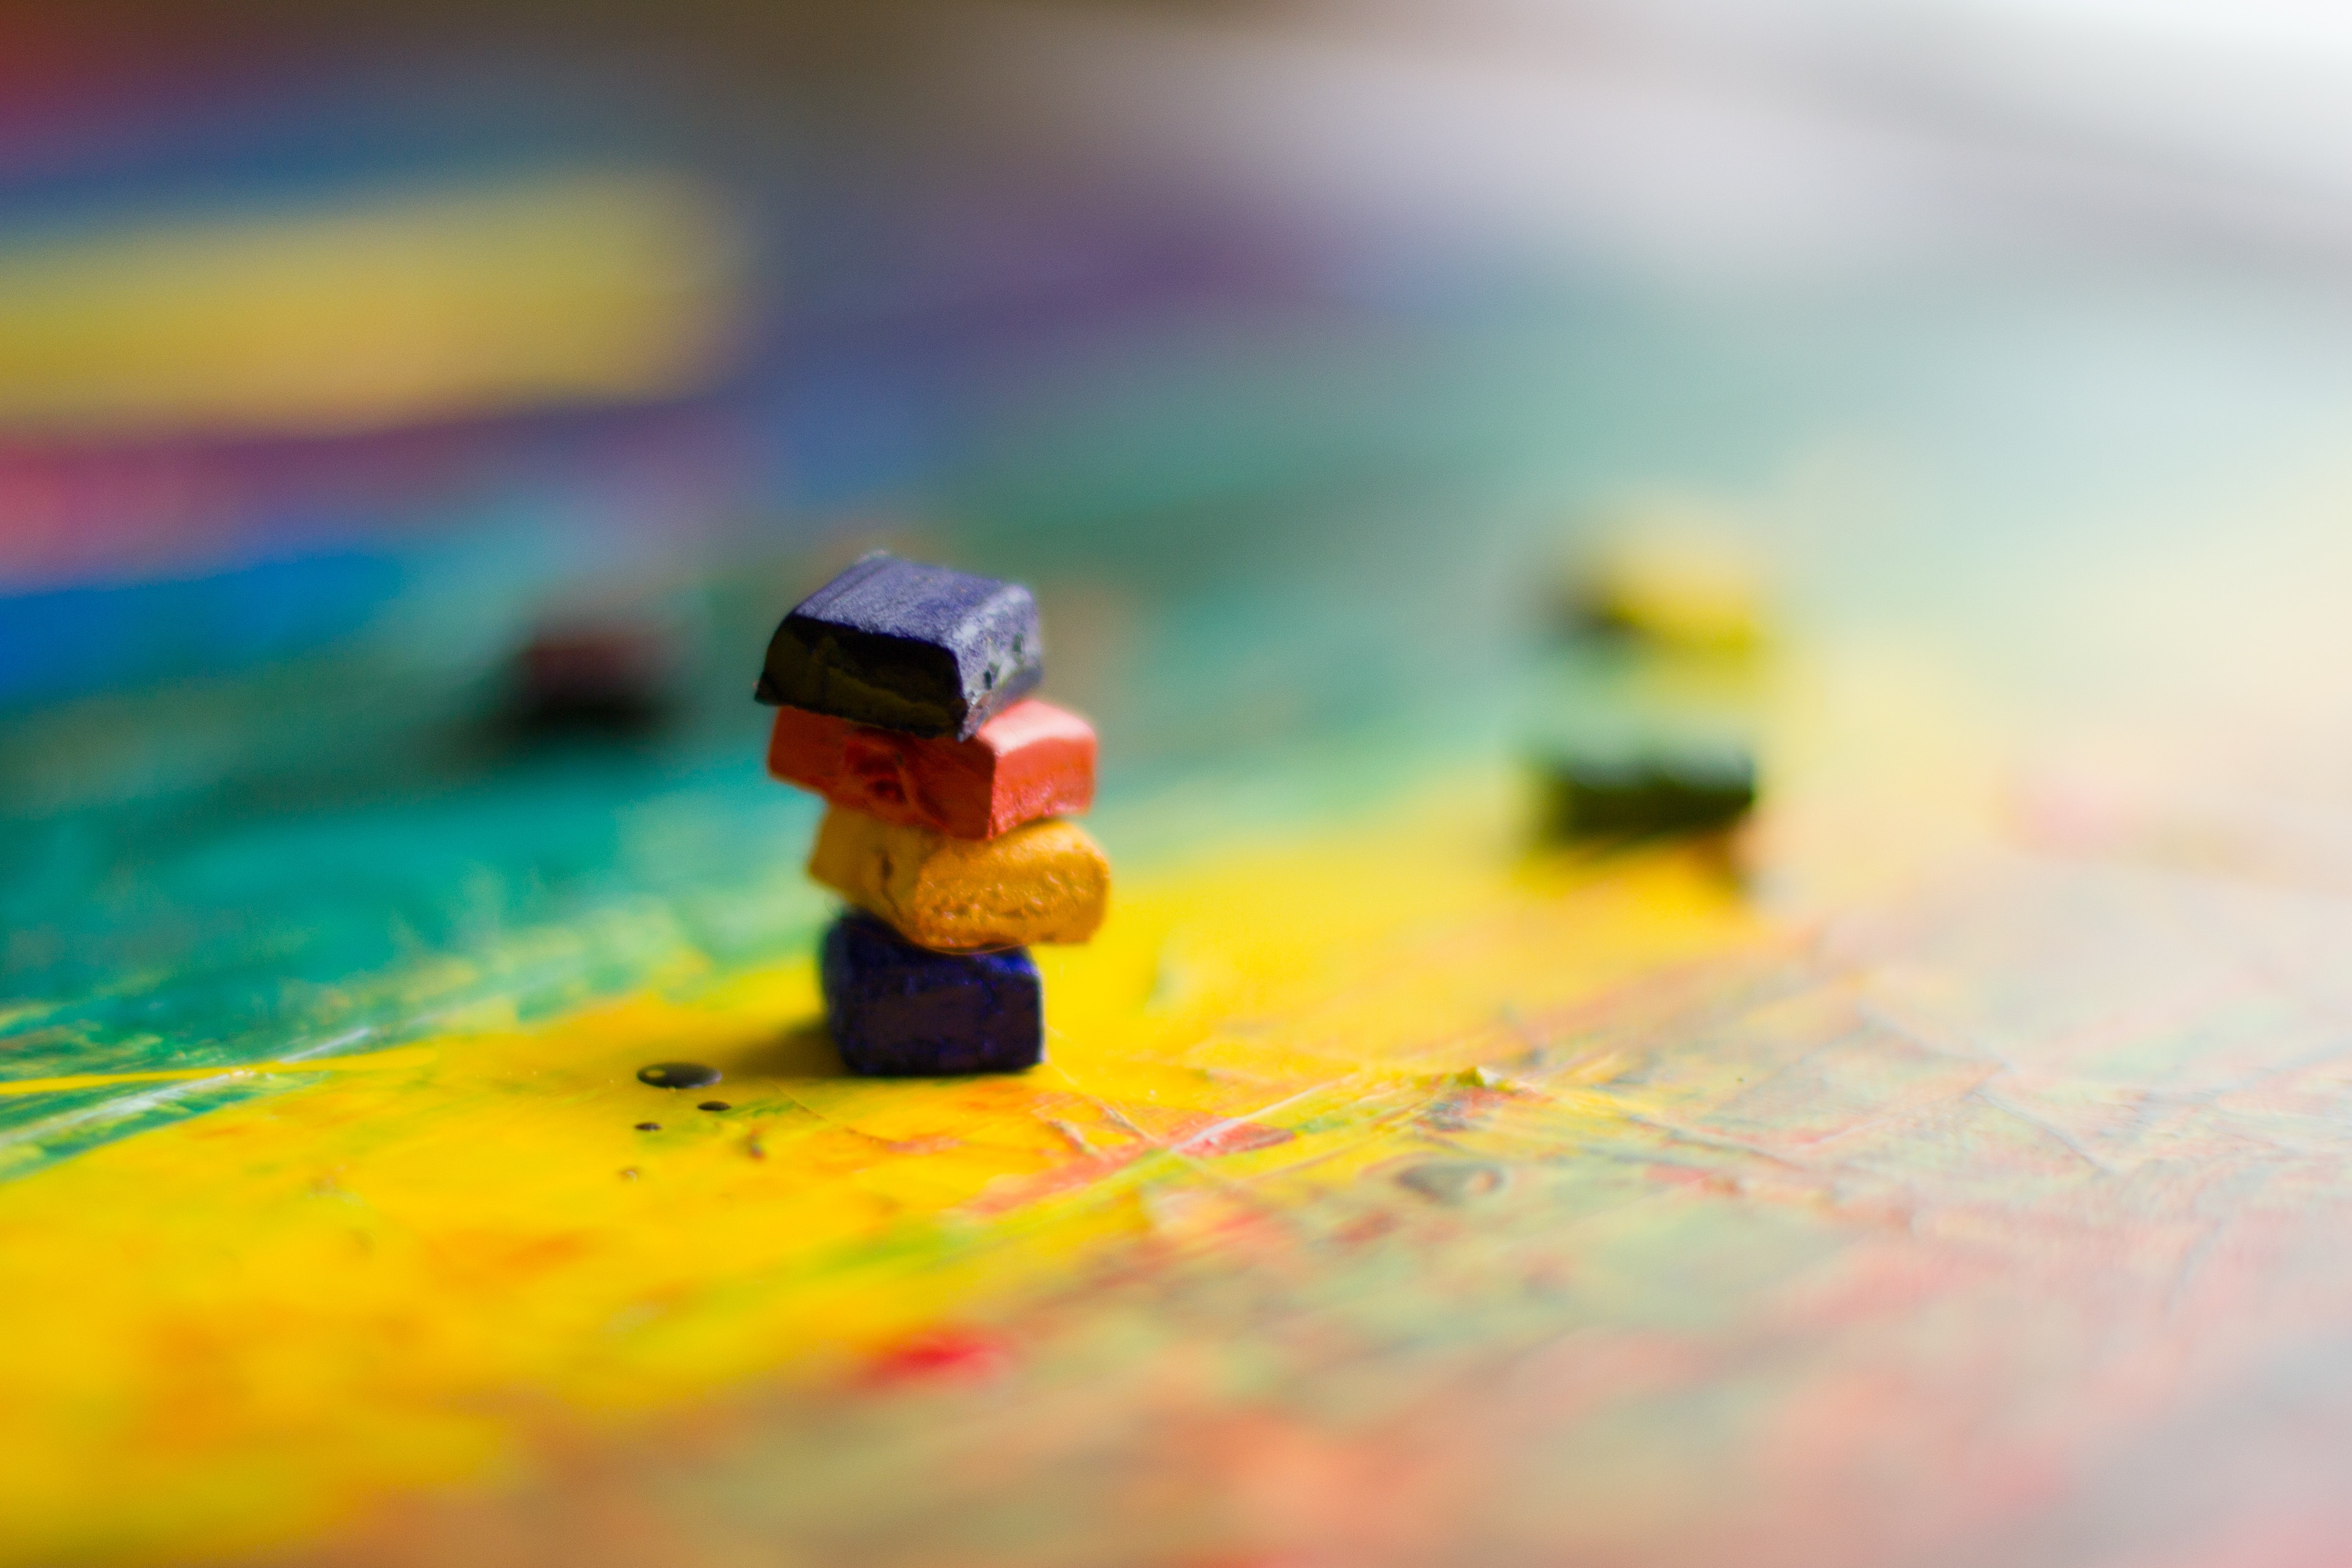
macro photography, Colorfulness, yellow, toy, photography, lego, games